Describe the emotion expressed in this image:  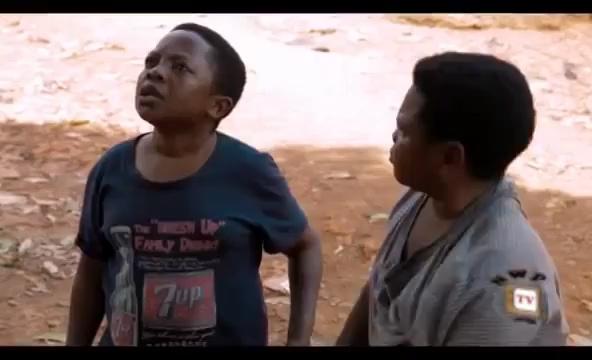
This person displays Suffering, valence and arousal with low intensity.